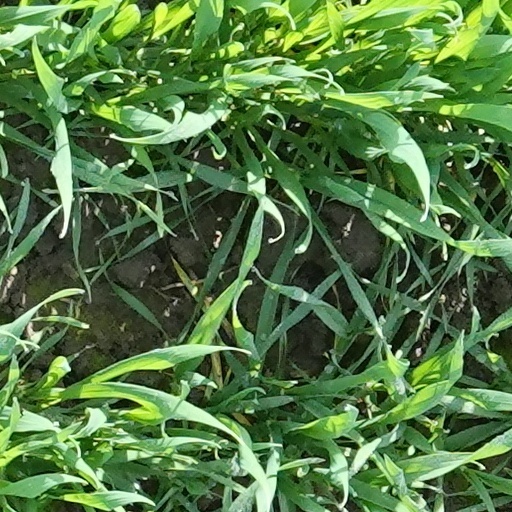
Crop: wheat